The Hollow Reed

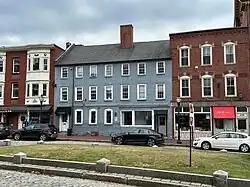
The Samuel Butts House in Portland, Maine where The Hollow Reed was located.

The restaurant was located in the Samuel Butts House, formerly known as the Mariner's House, a historic colonial-style building built in 1792. It is the second-oldest extant building on the Portland peninsula, after the Wadsworth-Longfellow House.